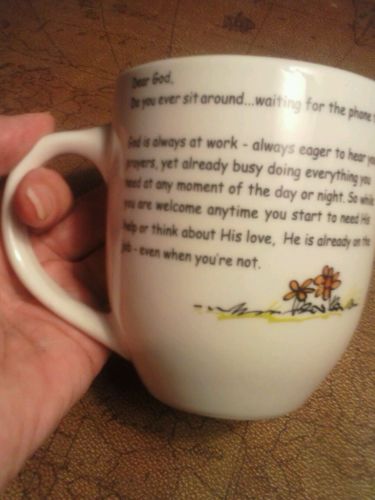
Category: mug